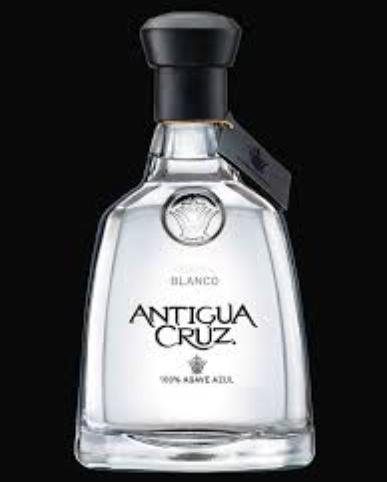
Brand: Cruz Tequila
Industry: Food